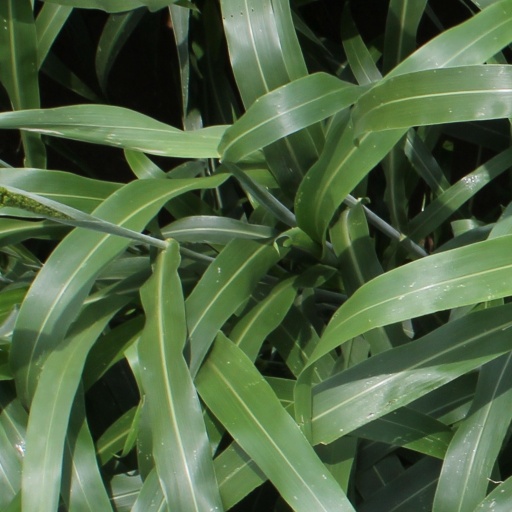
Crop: sorghum